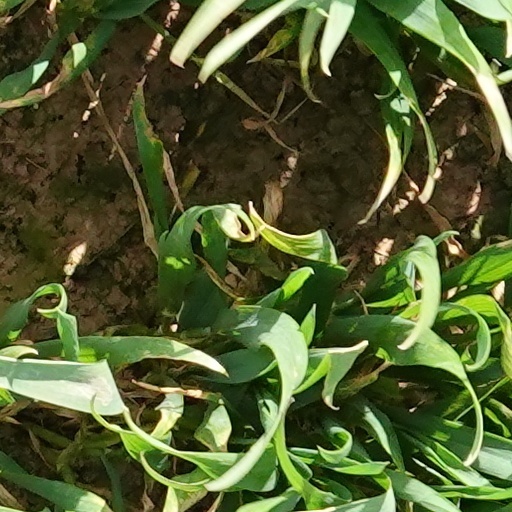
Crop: wheat